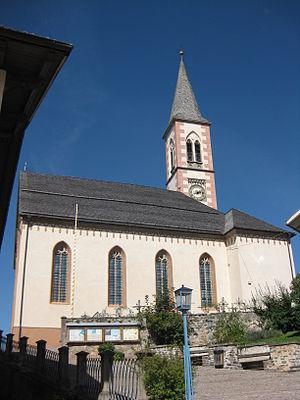
Aldino est une commune italienne d'environ 1 700 habitants située dans la province autonome de Bolzano dans la région du Trentin-Haut-Adige dans le nord-est de l'Italie.